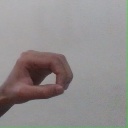
अक्षर: औ